Greek War of Independence

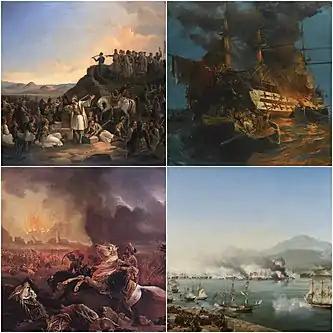
Top left: The camp at Phaliro. Top right: The burning of the Ottoman flagship off Chios. Bottom right: The Battle of Navarino. Bottom left: Ibrahim Pasha of Egypt at the Third Siege of Missolonghi.

The Greek War of Independence, also known as the Greek Revolution or the Greek Revolution of 1821, was a successful war of independence by Greek revolutionaries against the Ottoman Empire between 1821 and 1829. In 1826, the Greeks were assisted by the British Empire, Kingdom of France, and the Russian Empire, while the Ottomans were aided by their vassals, especially by the Eyalet of Egypt. The war led to the formation of modern Greece, which would be expanded to its modern size in later years. The revolution is celebrated by Greeks around the world as independence day on 25 March.